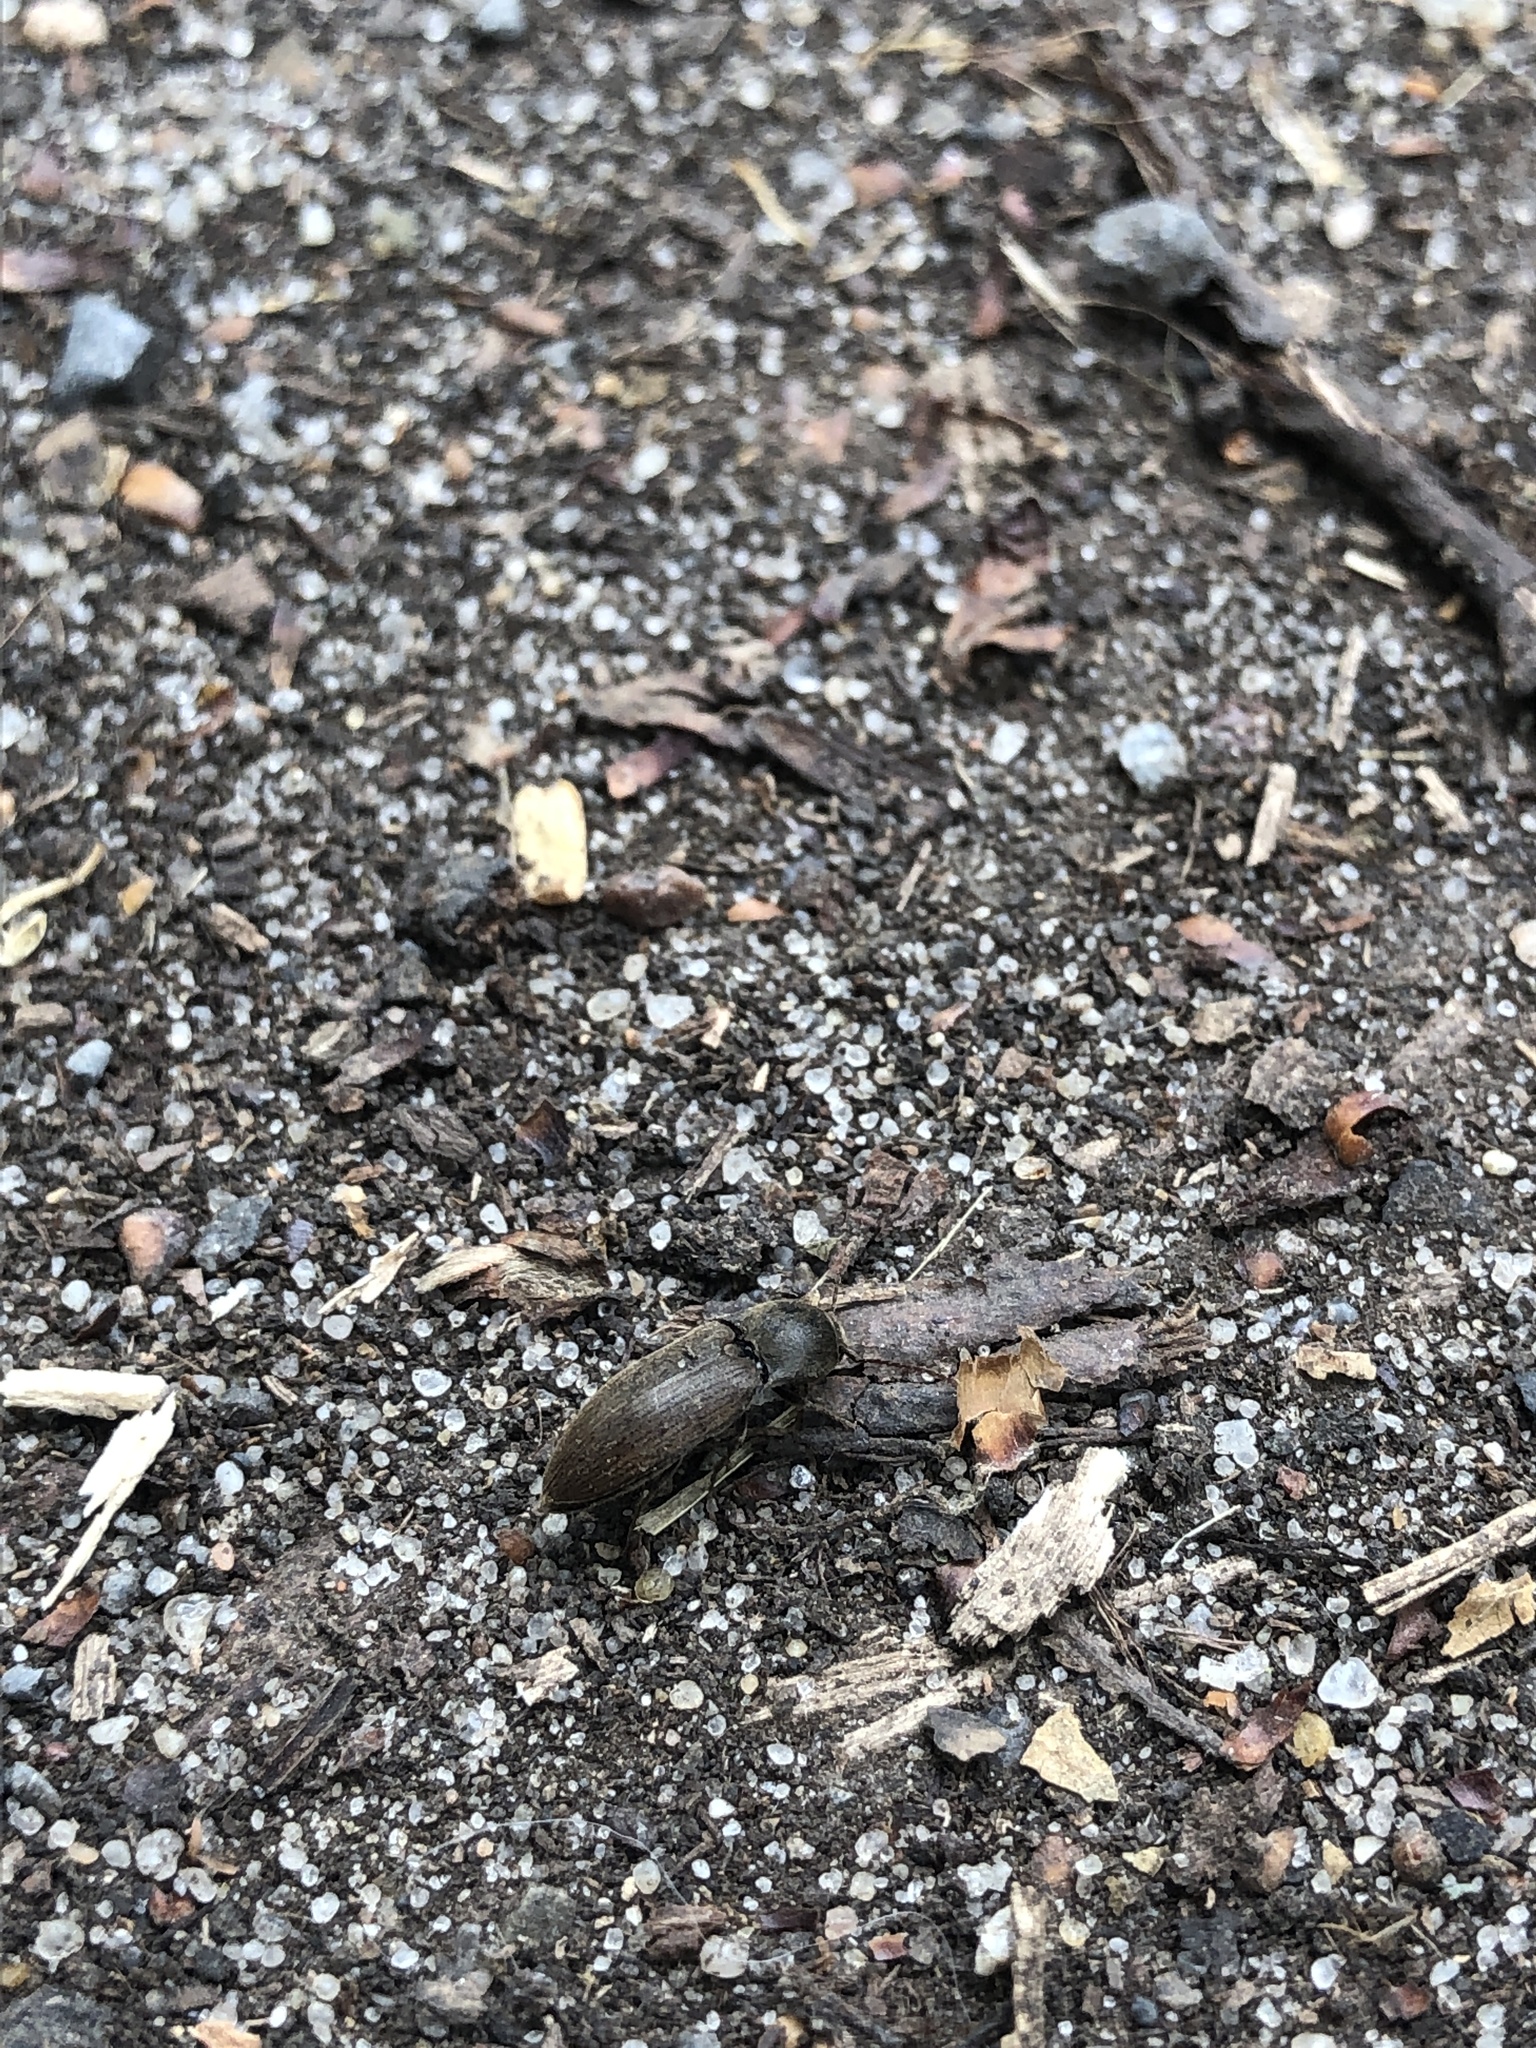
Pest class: clickbeetles_wireworms